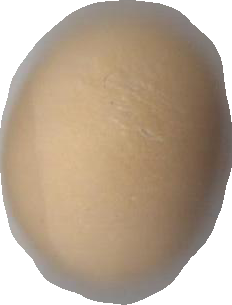
Variety: Grobogan